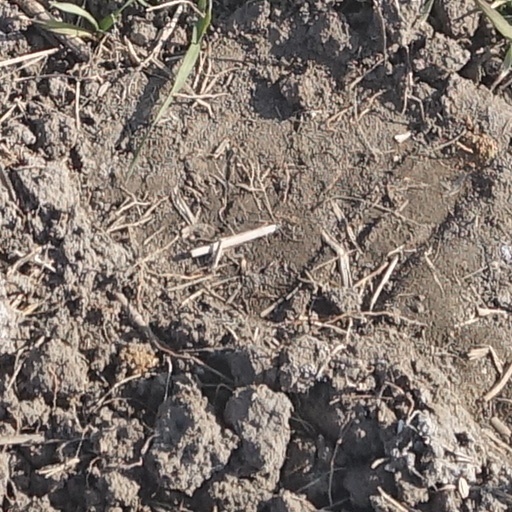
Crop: wheat